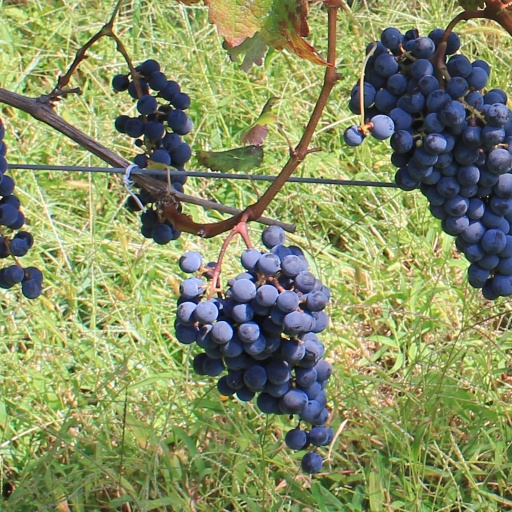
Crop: grape